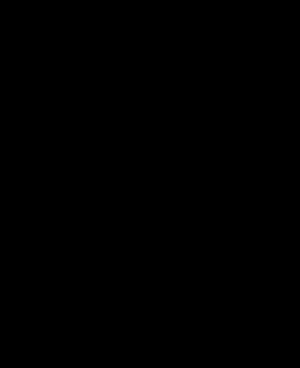
La podophylline est une résine poudreuse obtenue en précipitant une alcoolature du rhizome de podophylle pelté ou de Podophyllum hexandrum avec une solution aqueuse d'acide chlorhydrique. Sa couleur varie du grisâtre au jaune clair ou au brun-vert, la première correspondant à la substance la plus pure. Elle a longtemps été utilisée contre les verrues génitales causées par le virus du papillome humain car elle contient des lignanes actifs contre les verrues, mais la podophyllotoxine, forme purifiée de la substance active de la podophylline, est aujourd'hui recommandée plutôt que cette dernière en raison de sa plus meilleure efficacité et de sa plus grande innocuité.